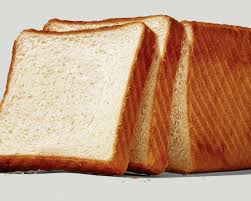
Waste category: biological